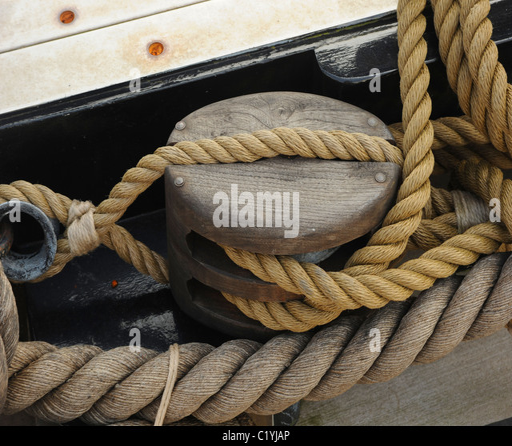
detail of ropes and rigging on an old sailing ship